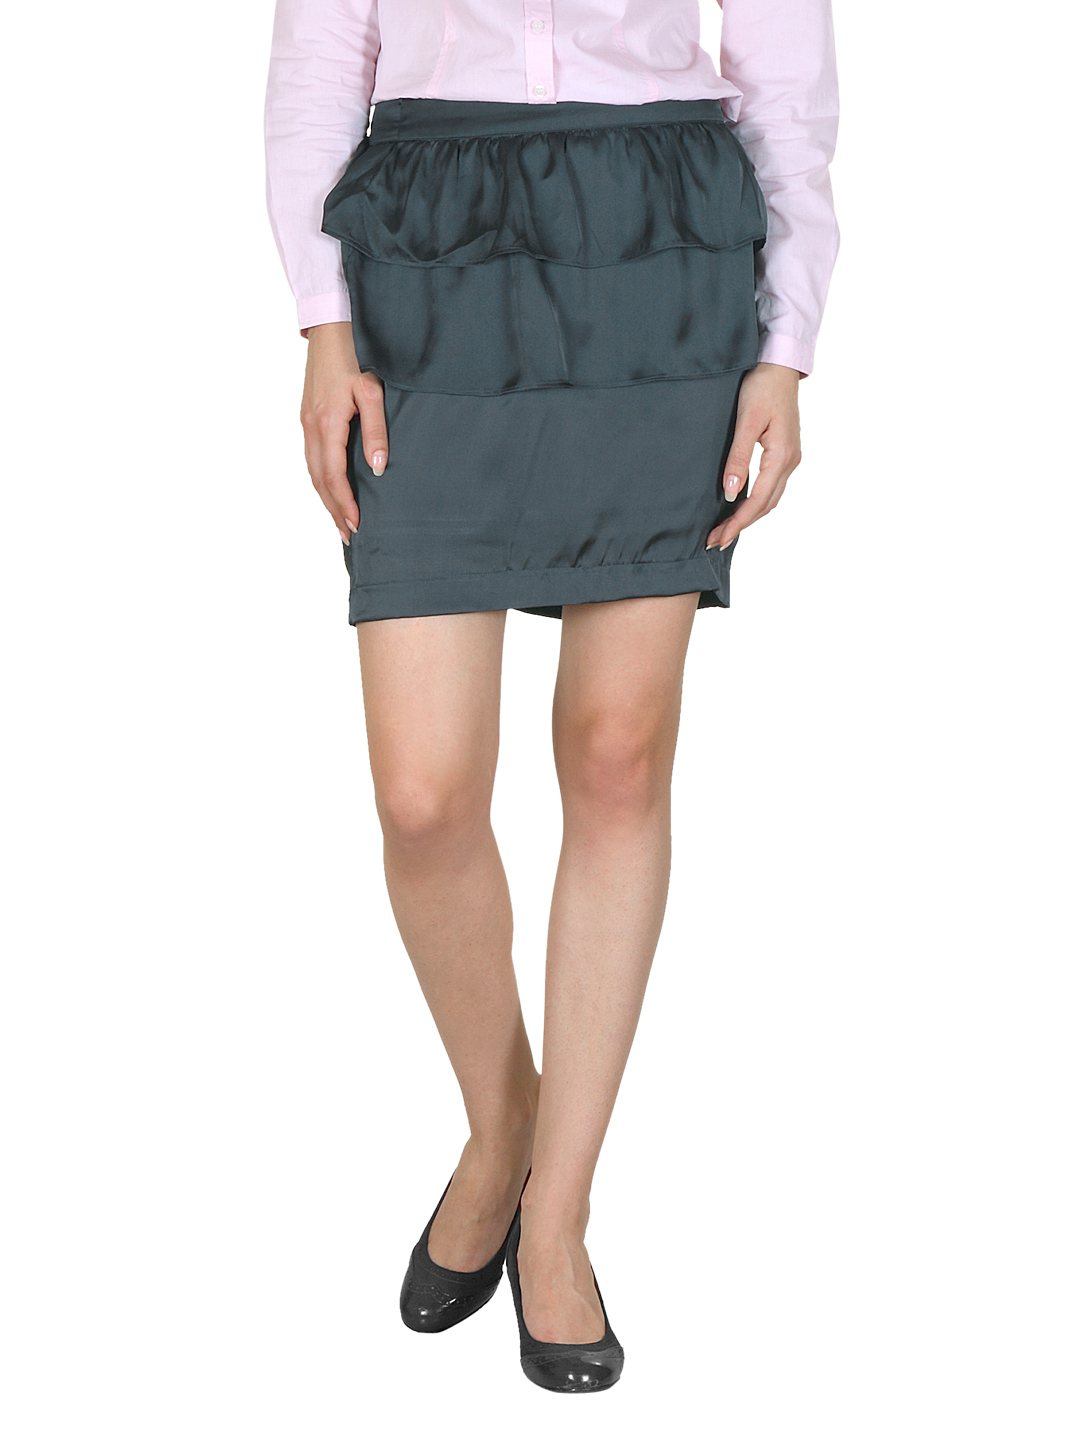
Arrow Woman Grey Skirt
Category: Apparel / Bottomwear / Skirts
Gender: Women
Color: Grey
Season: Summer 2012
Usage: Formal